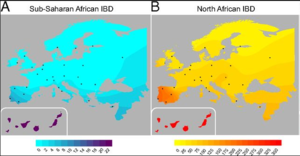
L'expulsion des Morisques d'Espagne est une expulsion promulguée par le roi Philippe III d'Espagne le 22 septembre 1609 qui signifie l'abandon des territoires espagnols par les Morisques, descendants des populations musulmanes converties au christianisme par le décret des rois catholiques du 14 février 1502. Bien que la rébellion des morisques de Grenade quelques décennies avant soit à l'origine de la décision, elle affecte particulièrement le royaume de Valence qui perd à cette occasion une grande partie de ses habitants.